Galway railway station

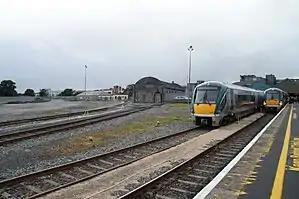
2 ICR sets at Galway Ceannt station.

Galway railway station (Ceannt Station) is a railway station which serves the city of Galway in County Galway.